Franz Immoos

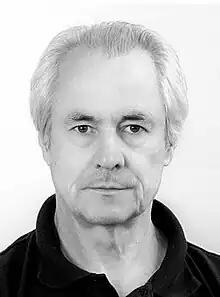
Franz Immoos 2

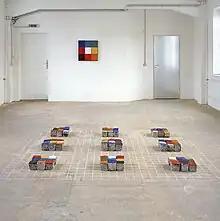
Die neun Bilder

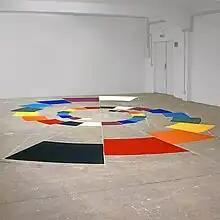
Farbtransformation

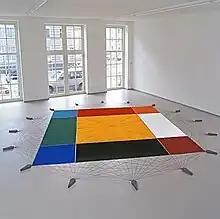
Die gelbe Halle

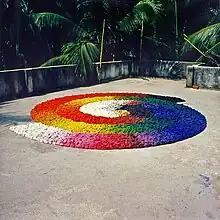
Farbtransformation 69

Franz Immoos (born 9 November 1948) is a Swiss-Dutch object installation artist and photographer. He was born in Menziken.